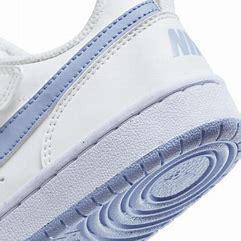
Brand: Nike
Model: Court Borough Recraft